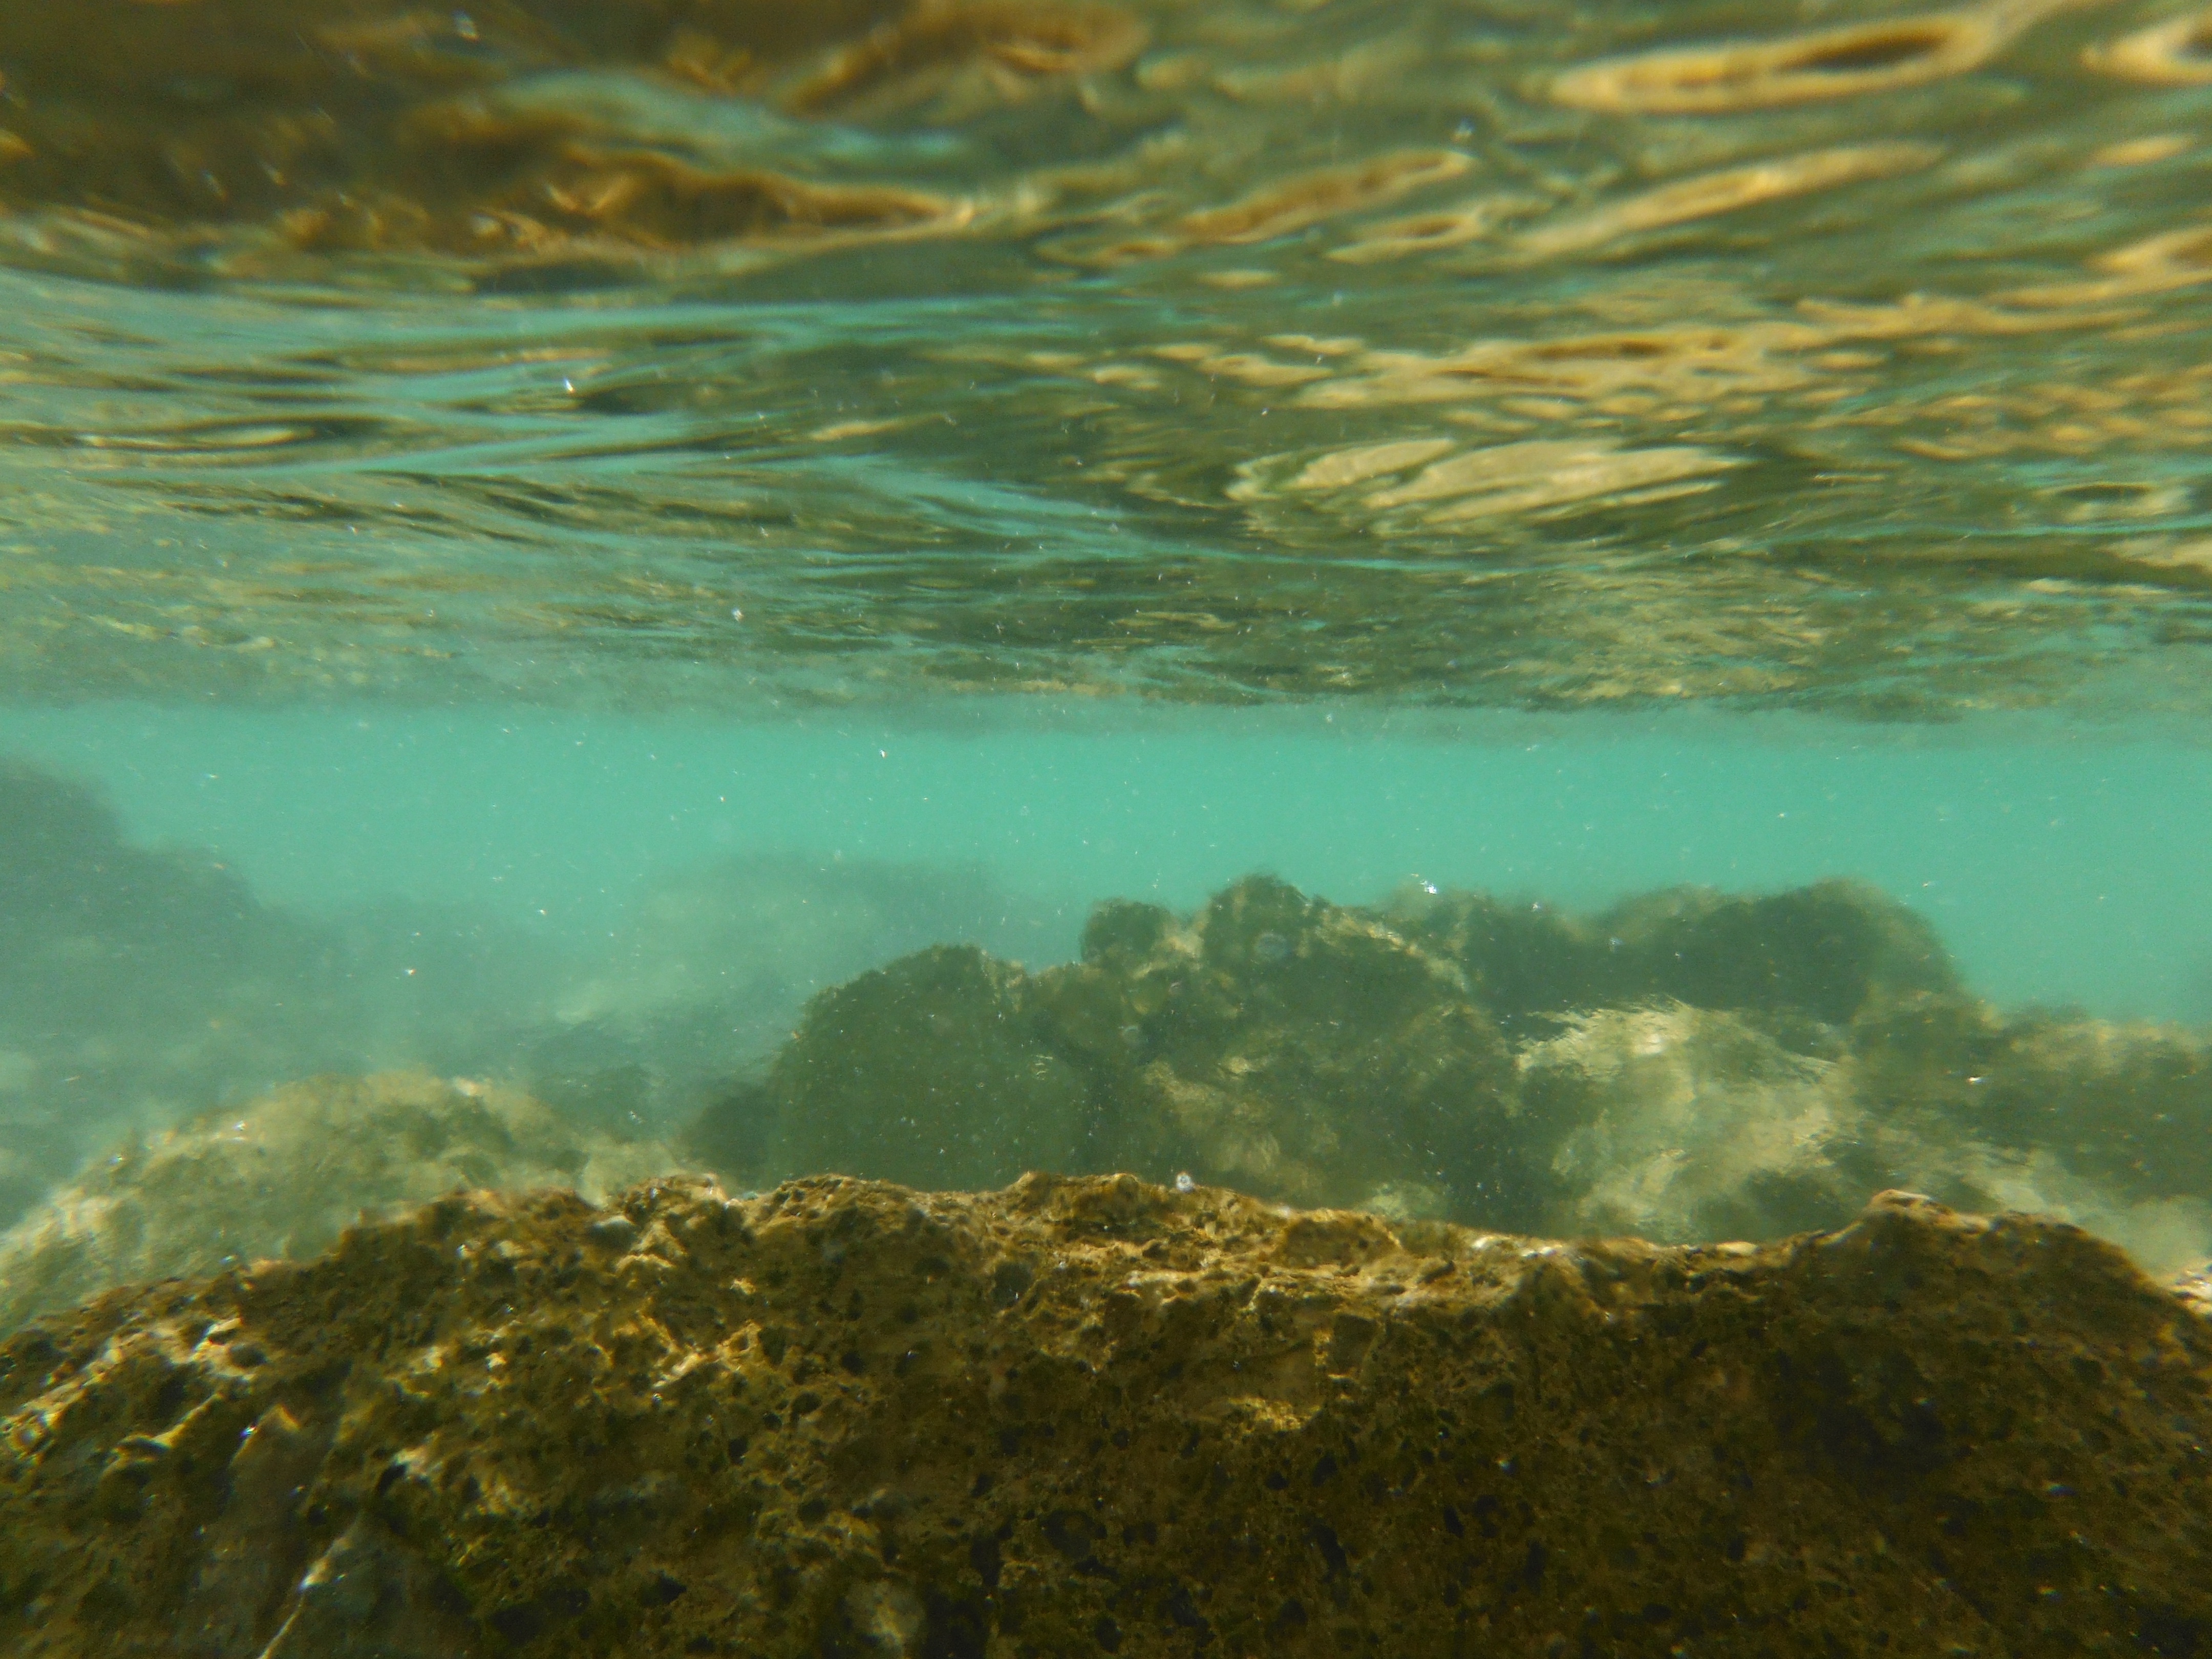
sea, coast, water, ocean, sunlight, shore, wave, underwater, reflection, coral reef, reef, algae, wind wave, marine biology